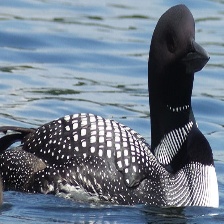
Species: COMMON LOON
Scientific name: GAVIA IMMER